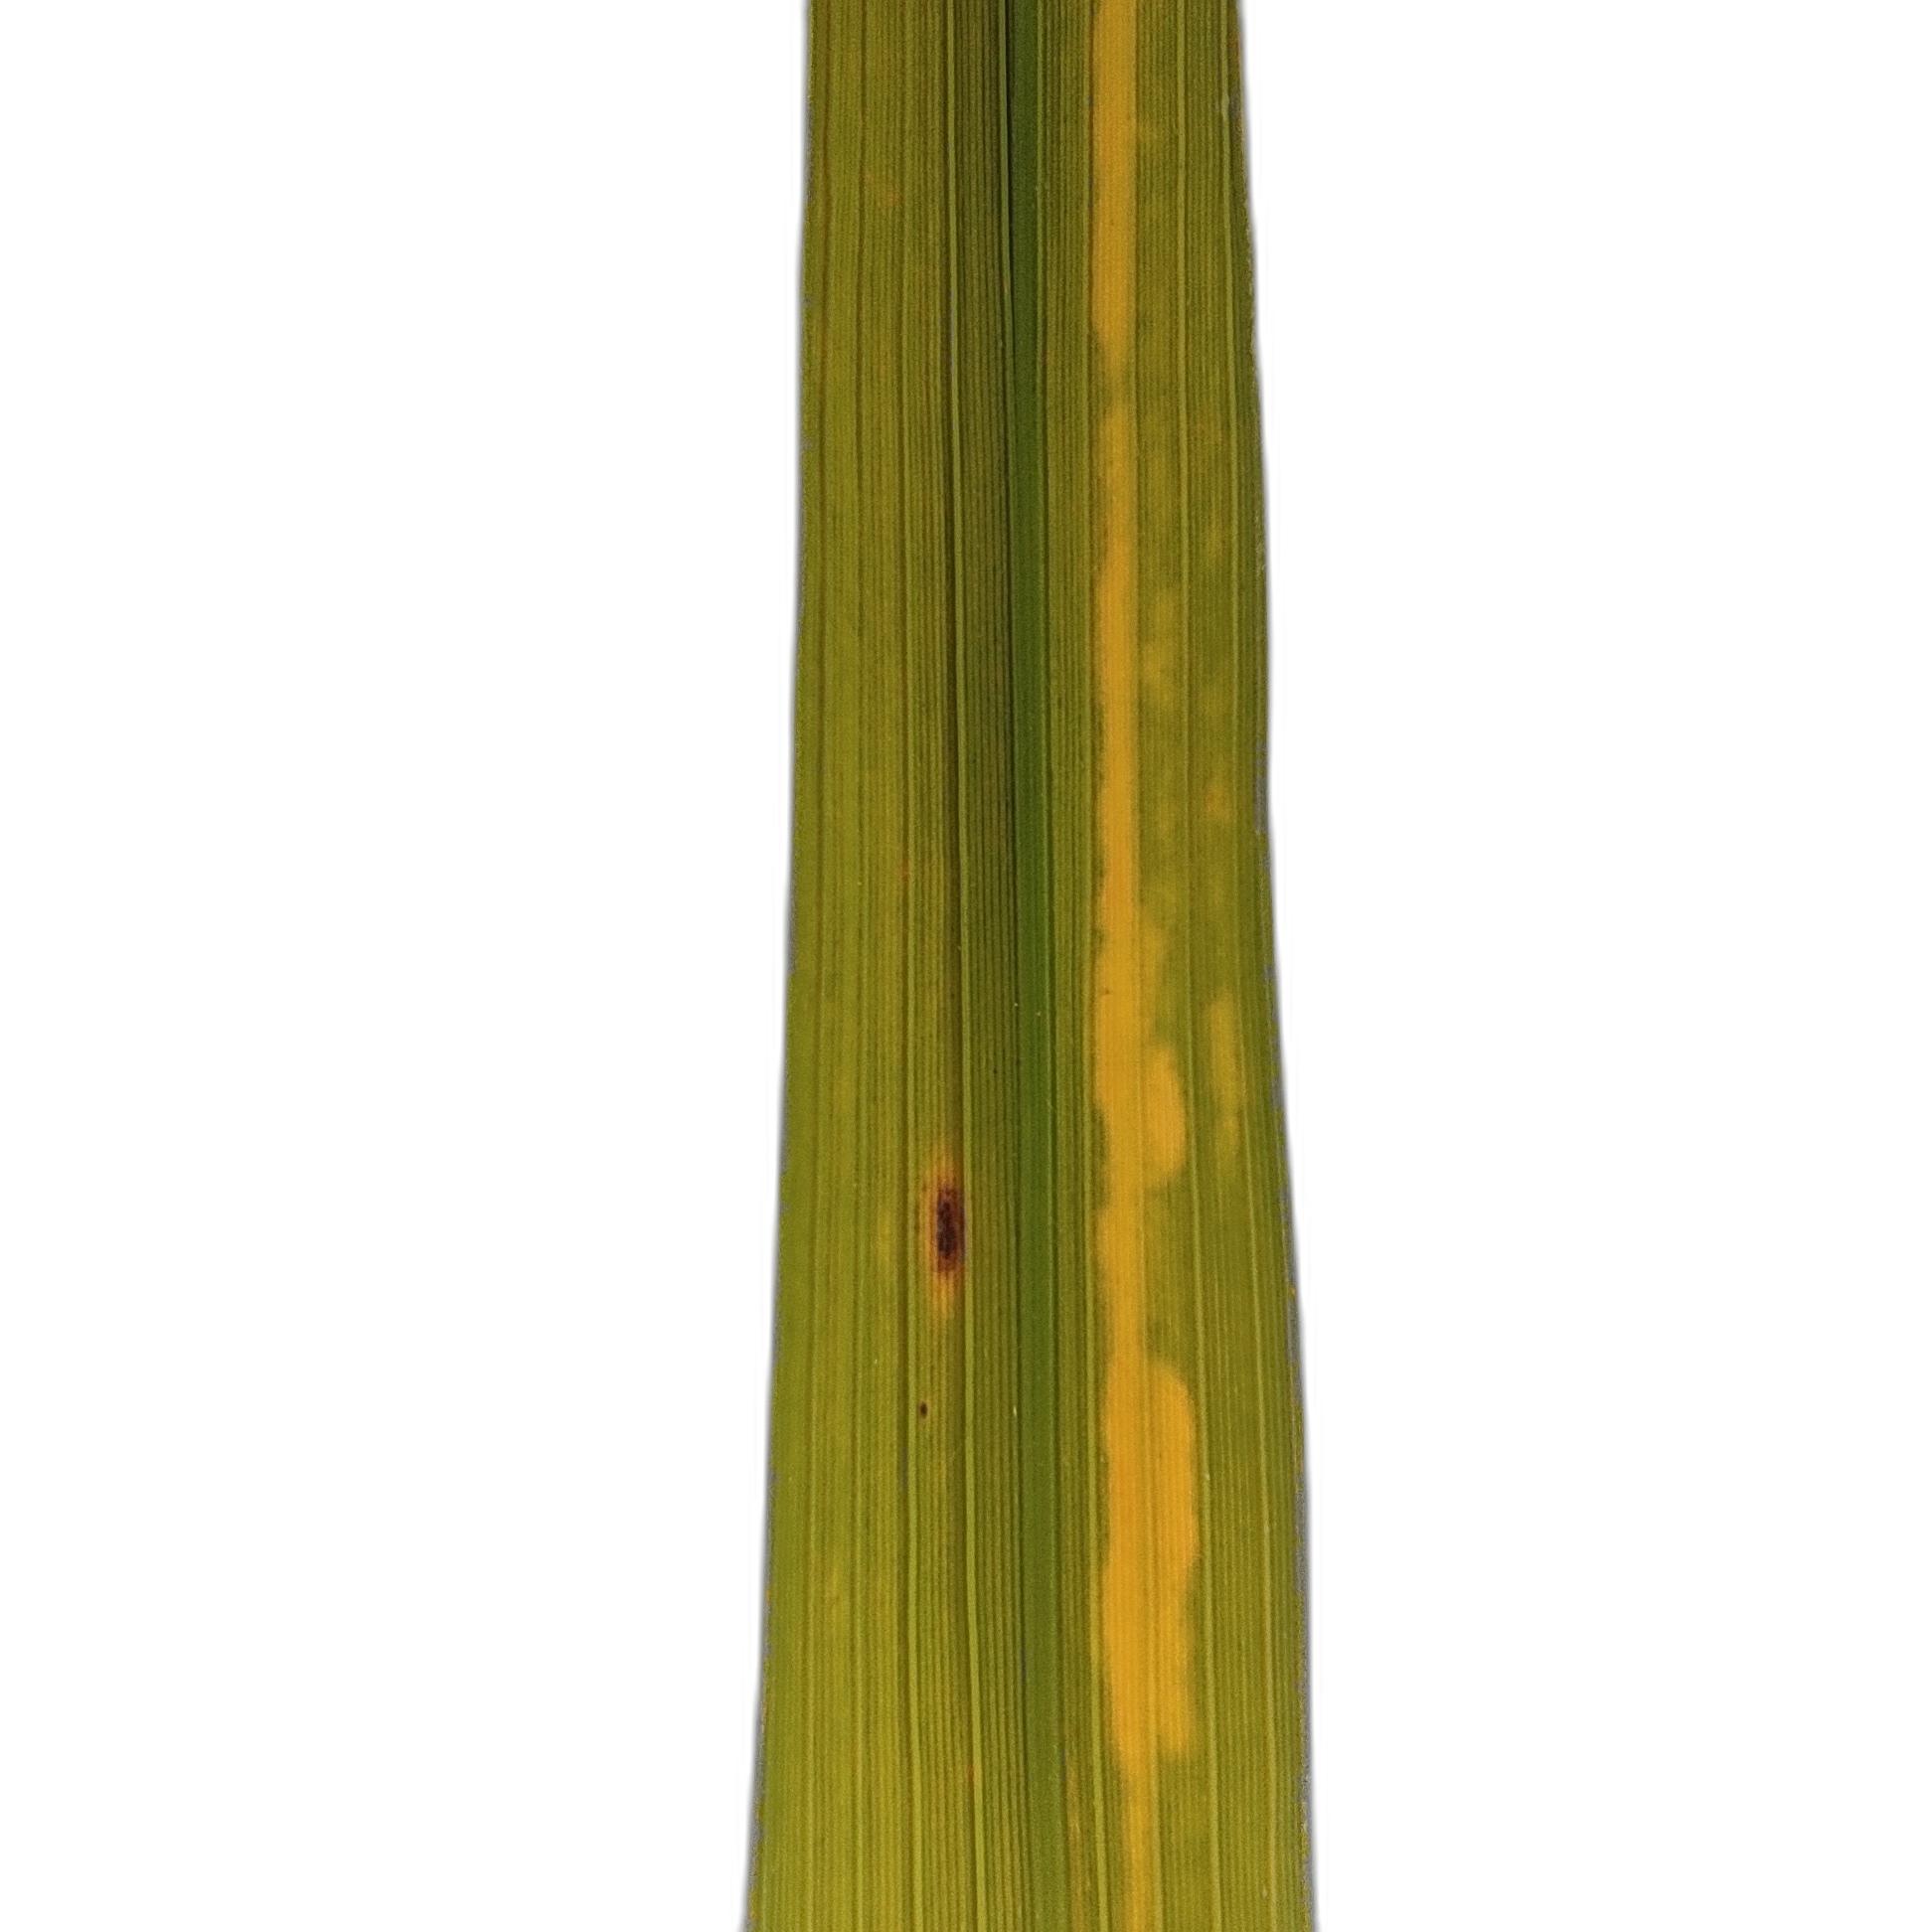
Label: Rice Stripes